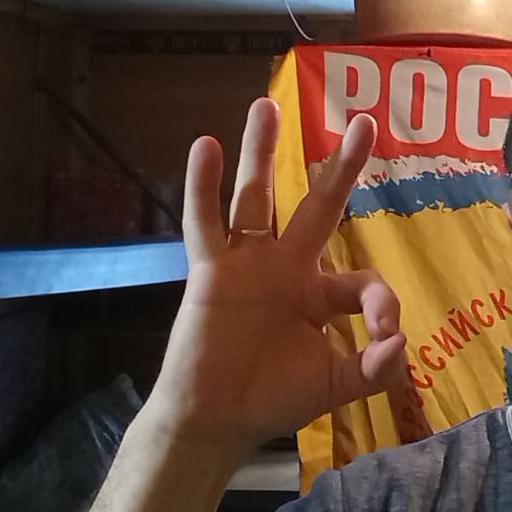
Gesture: ok